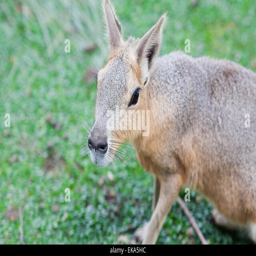
biological species lying on the green grass